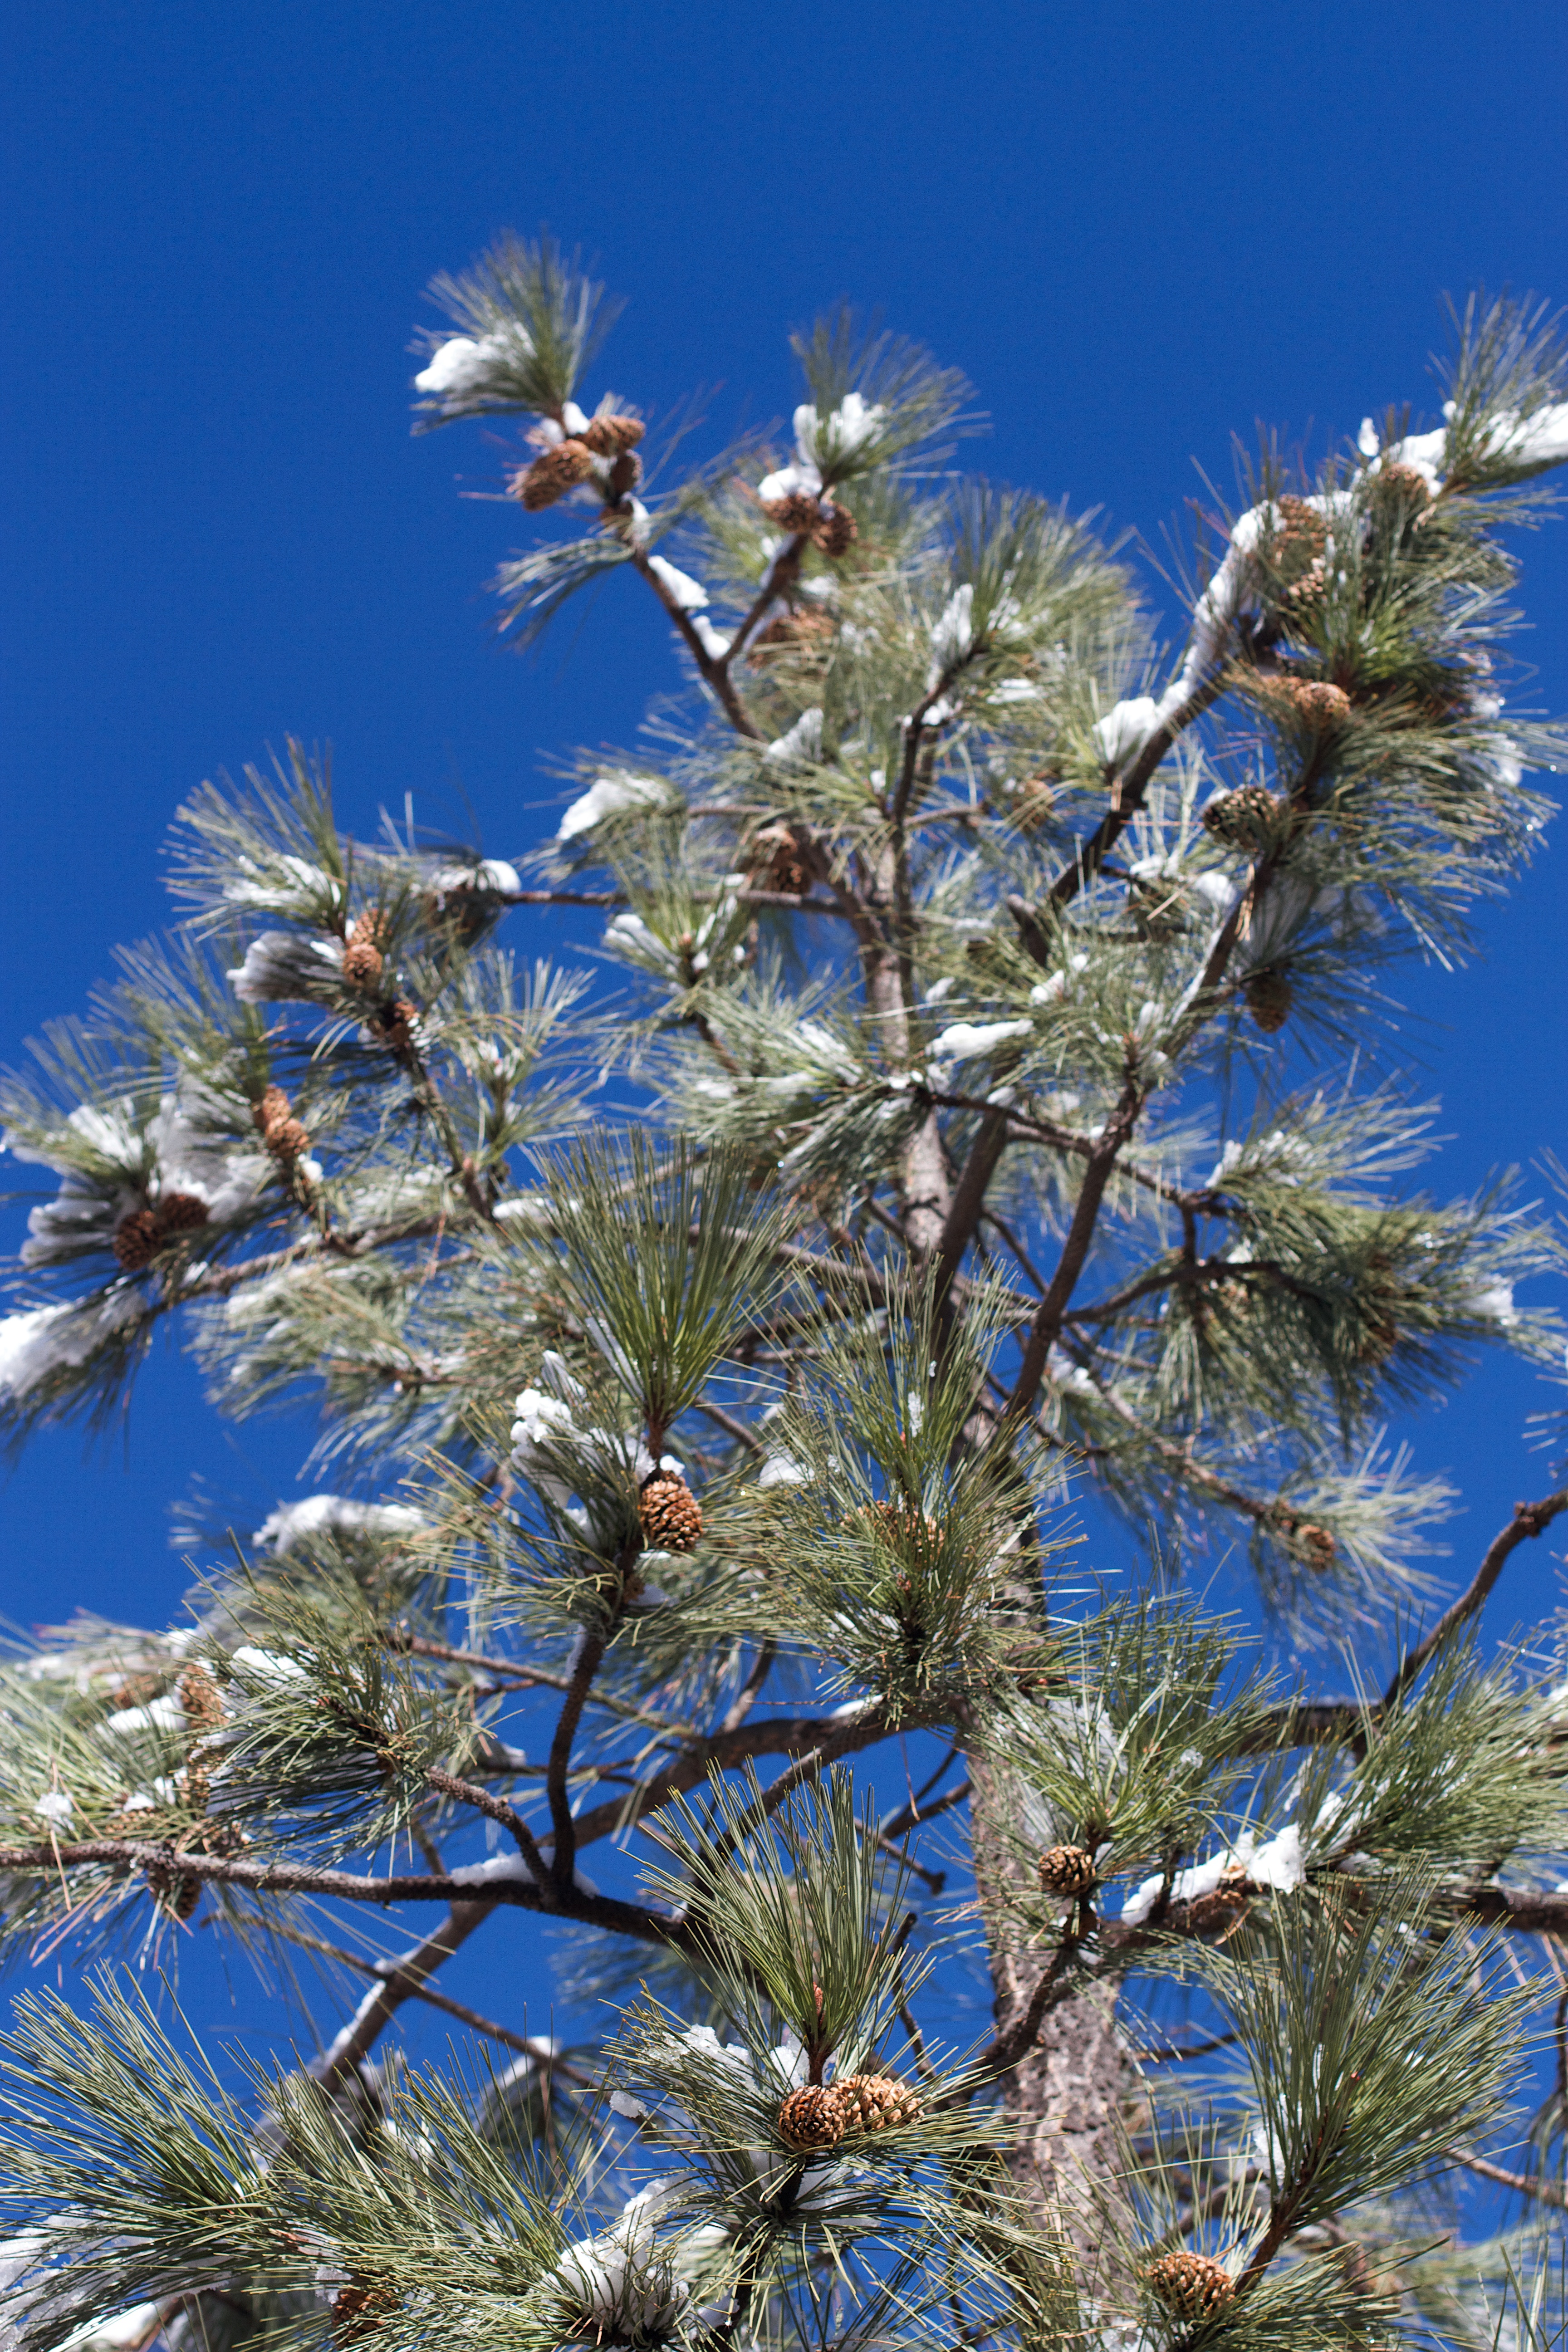
tree, branch, blossom, plant, flower, frost, produce, evergreen, fir, flora, conifer, spruce, thistle, flowering plant, daisy family, woody plant, land plant